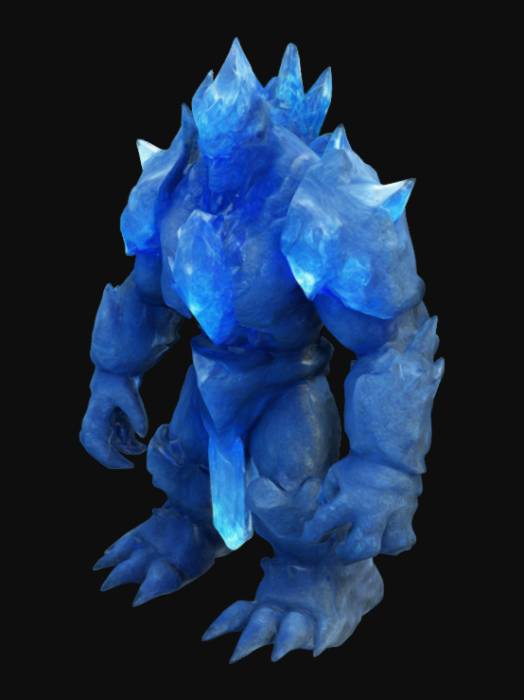
미적 점수 (1~10점): 4